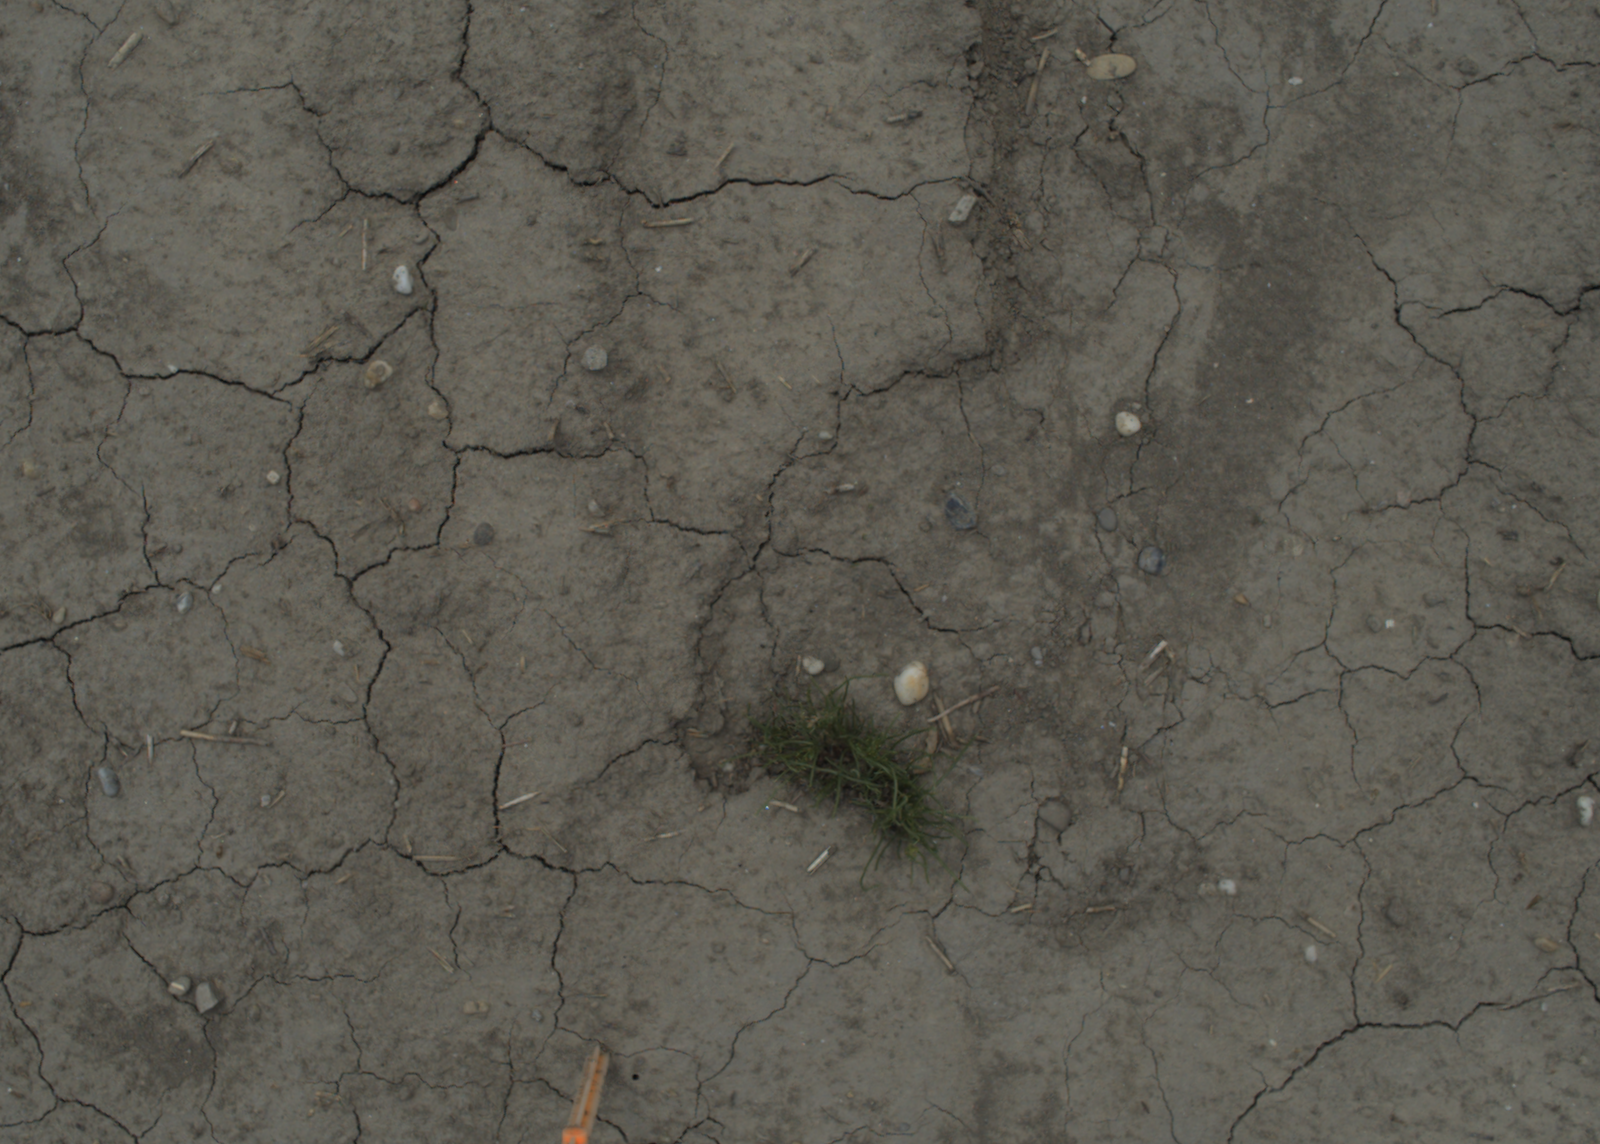
Capture date: 21.07.2021 12:45:42
Weather: mixed
Wind: medium
Seeding date: 08.06.2021
Plant canopy height (mm): 962